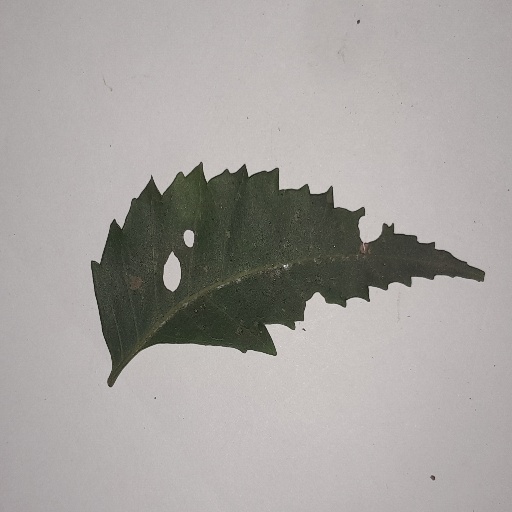
Species: Neem
Leaf condition: Shot Hole Leaf